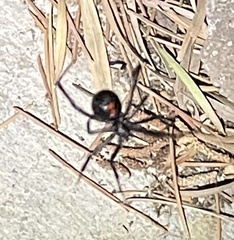
Species: Lactrodectus_hesperus